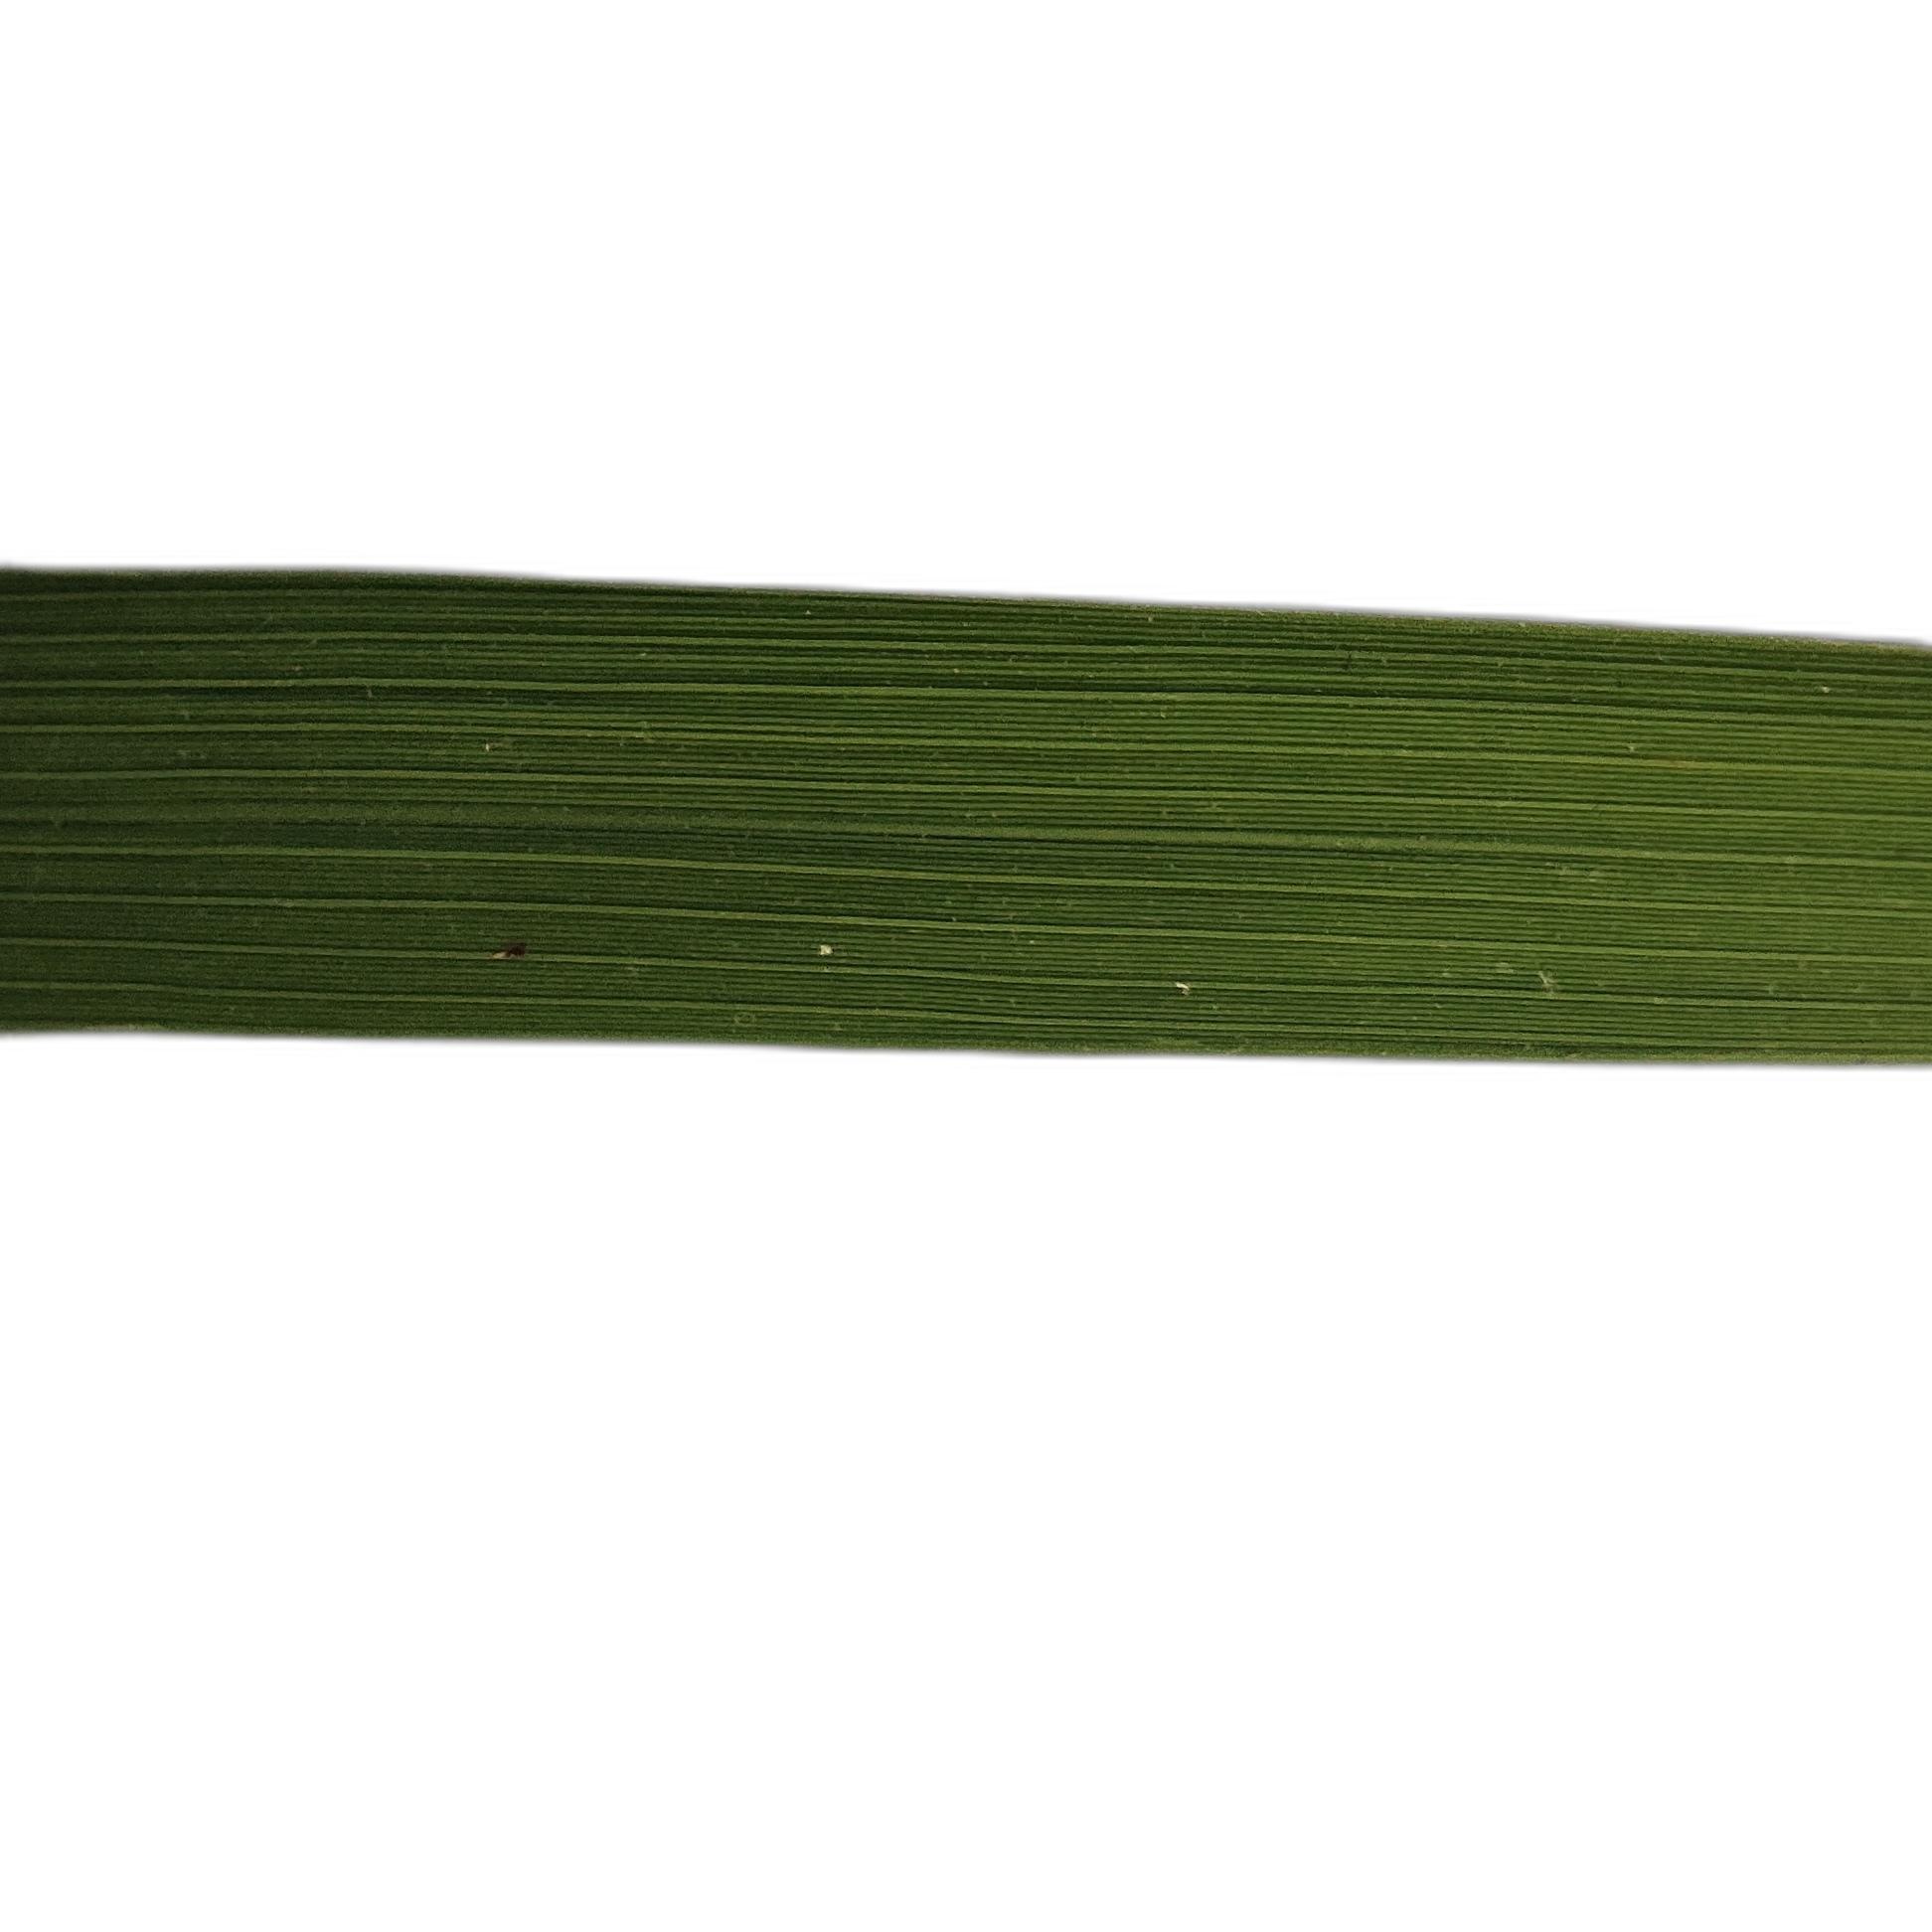
Label: Healthy